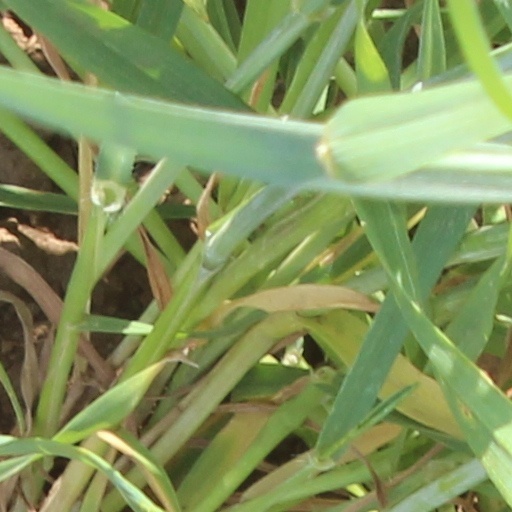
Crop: wheat